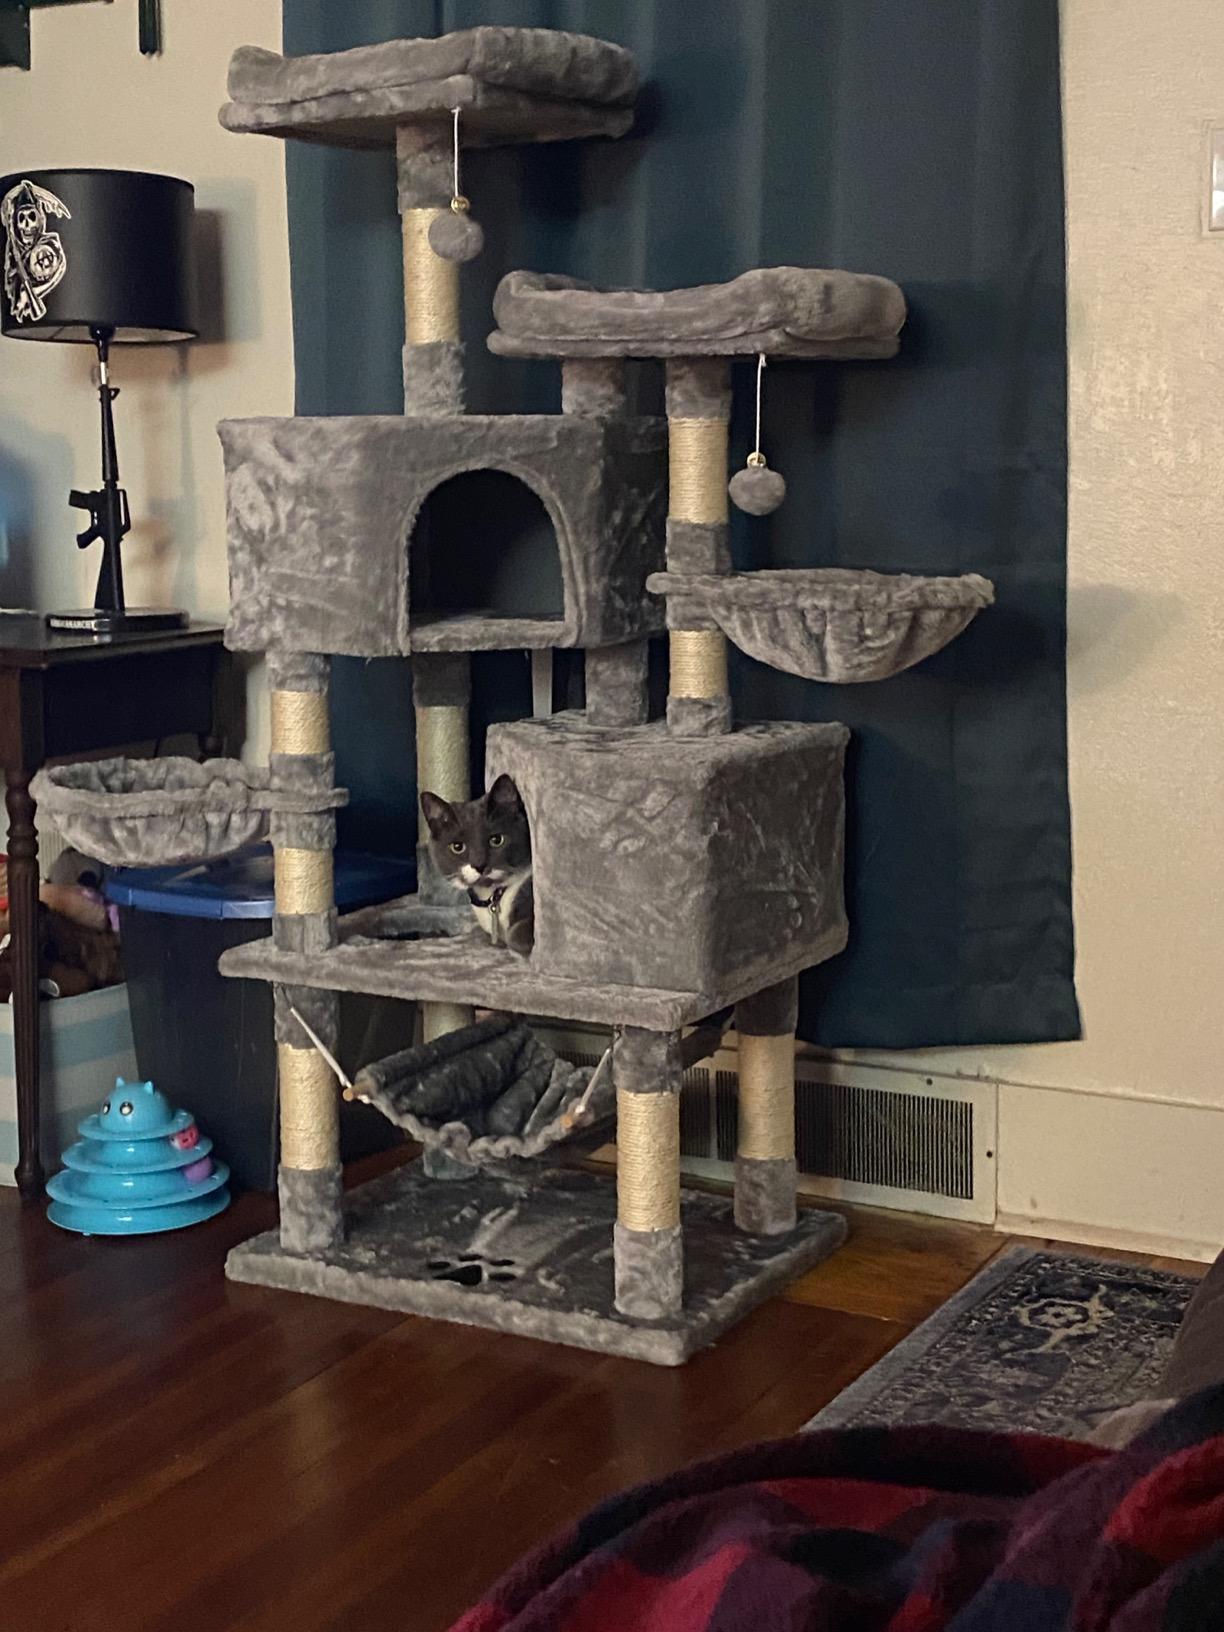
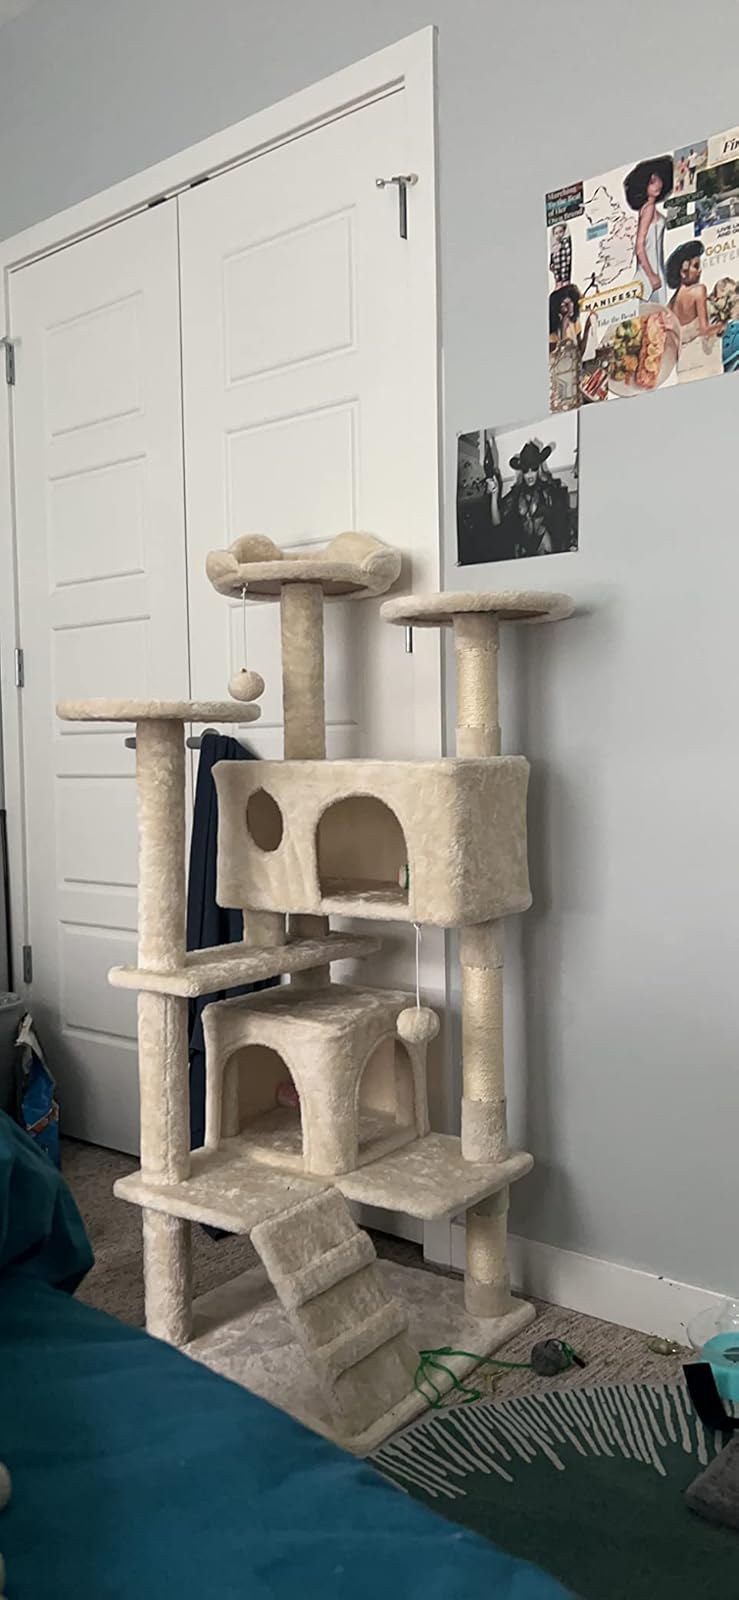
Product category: items_cat tree
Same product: no